Voting rights in Singapore

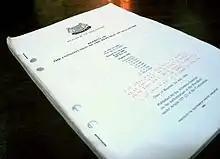
A copy of the 1999 Reprint of the Constitution of Singapore

The right to vote forms the foundation of representative democracy, that is, democracy based on the principle of citizens electing a group of people to represent their interests. The various models of government that fall under the general term "representative democracy", namely, the protective, participatory and elite models, are all based upon the underlying principle of equality of rights, including the right to vote.